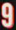
Number: 9